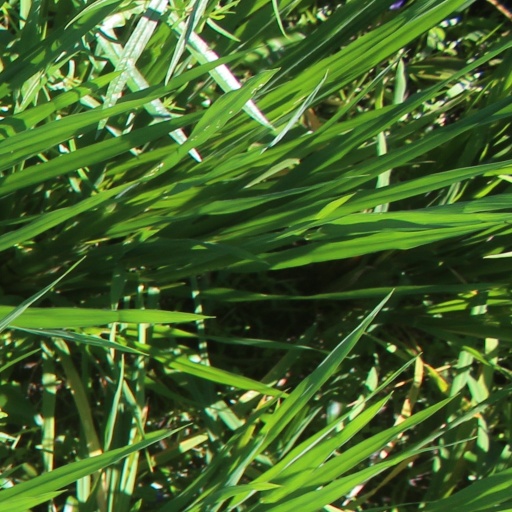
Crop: rice